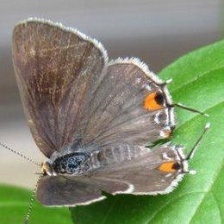
Species: GREY HAIRSTREAK
Butterfly family (ImageNet category): lycaenid_butterfly